William Nicol Burns

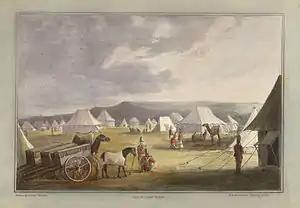
Indian Camp Scene

After William had completed his education at Christ's Hospital he sailed as a midshipman aged 16 to India. The Marchioness of Hastings assisted William's career. Appointed in 1811 to the Army of the East India Company, William rose to the rank of Lieutenant-Colonel of the 7th Madras Native Infantry. Between 1817 and 1819 he was involved in the Third Mahratta War. He had joined the 7th Bengal Native Infantry Regiment as an Ensign on 1 August 1817 and was promoted to the rank of Captain on 7 August 1828. William transferred to the Commissary Department in the Madras Presidency. On 19 January 1843 he retired.